NewsRadio

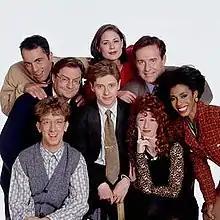
The cast of "NewsRadio", Seasons 1 to 4

The only recurring character to appear in more than one production season is that of Jimmy's lawyer, Roger, played initially by Norm Macdonald, and later by "NewsRadio" writer Drake Sather, who did a vocal impersonation of Norm Macdonald.